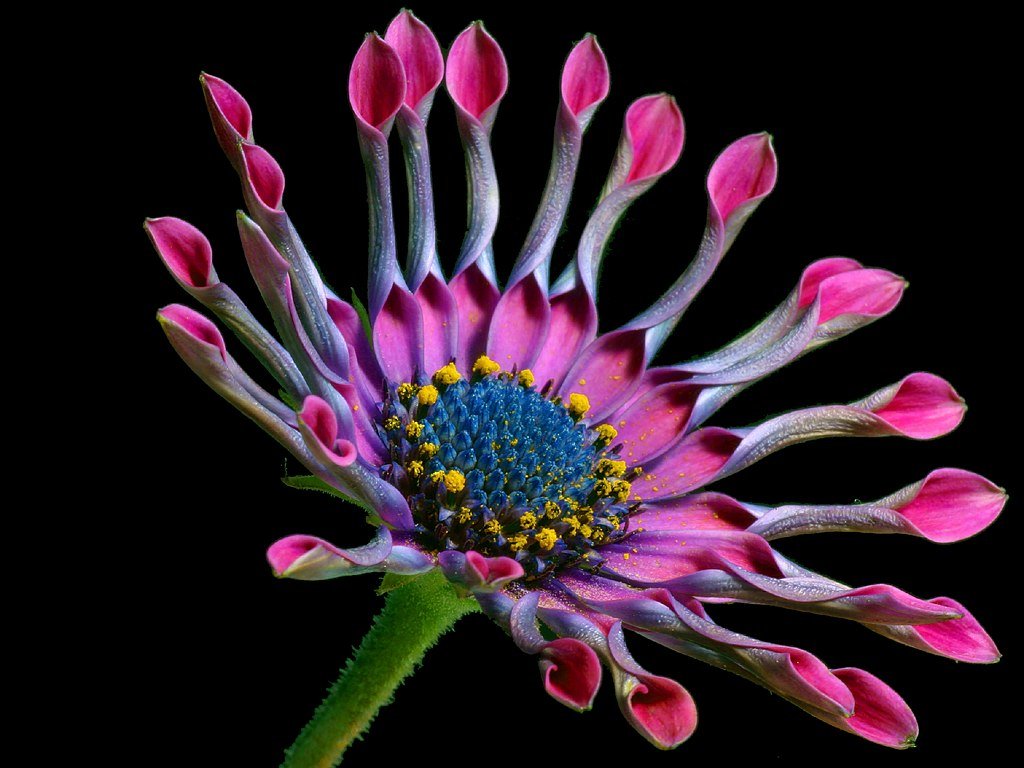
nature, blossom, plant, flower, purple, petal, bloom, color, pink, flora, flowers, close up, farbenpracht, beautiful, flore, floristry, osteospermum, macro photography, ornamental plant, garden plant, flowering plant, daisy family, cape basket, bornholm marguerite, african daisy, bedding plant, cape daisies, paternoster shrub, asteroid asteraceae, cape daisy, plant stem, land plant, osteospermum fruticosum, pink whirls